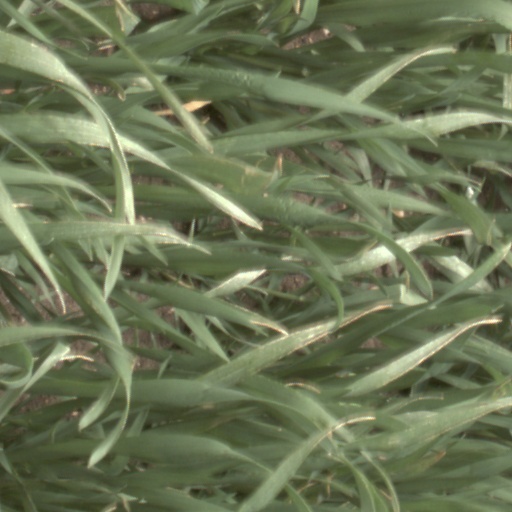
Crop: wheat